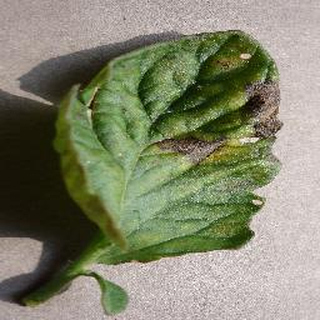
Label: tomato_late_blight